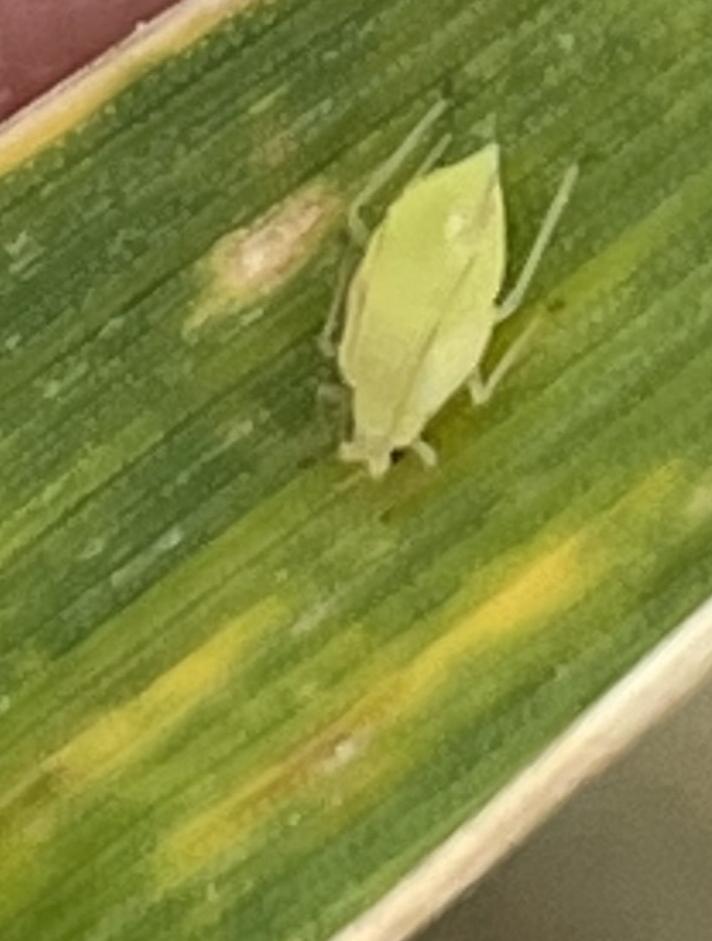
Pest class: cereal_grass_aphid